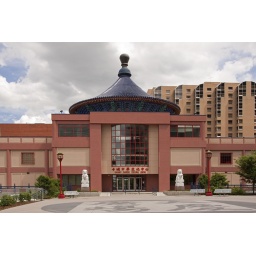
Beautiful building and roof in downtown Calgary.